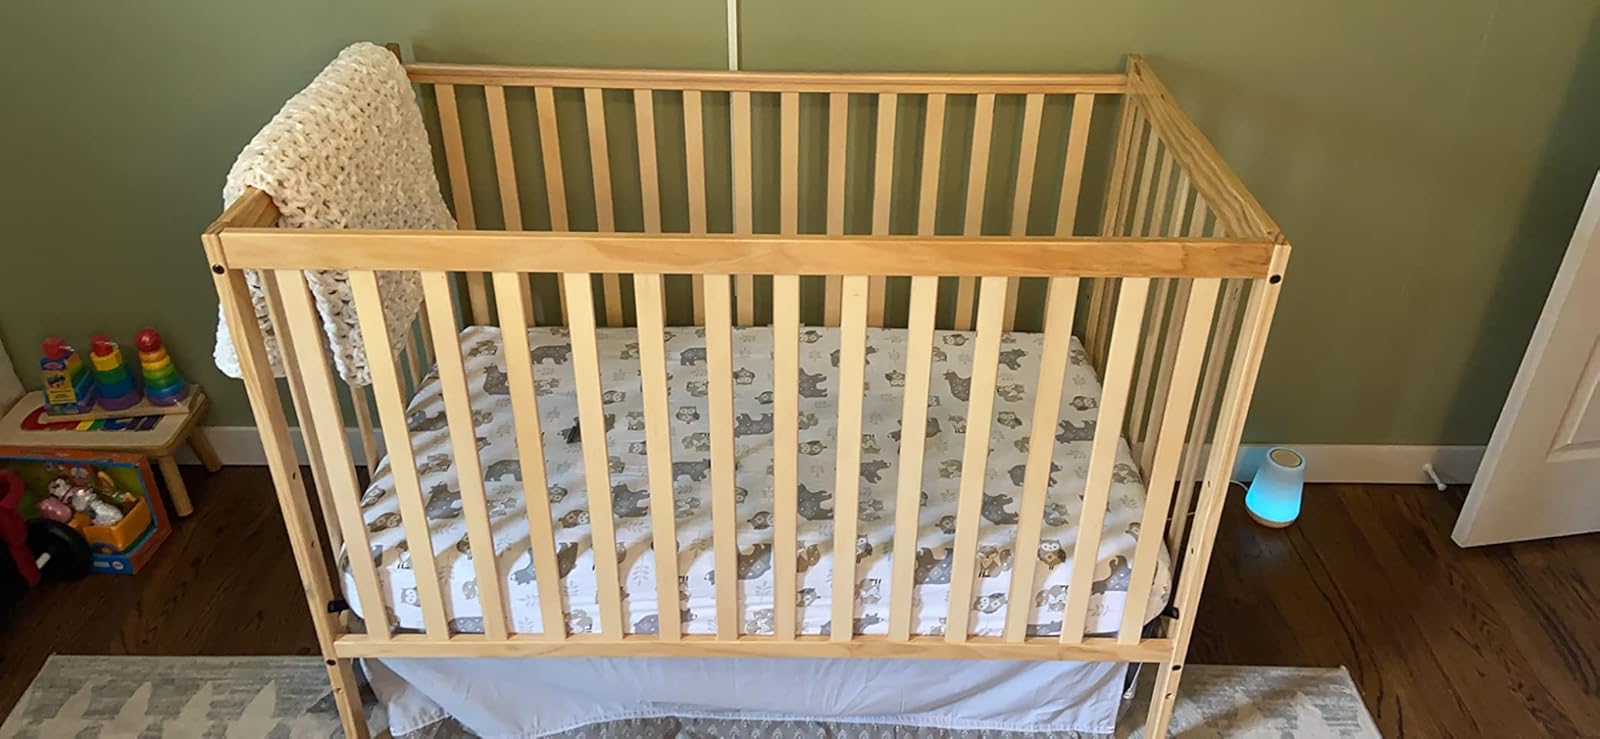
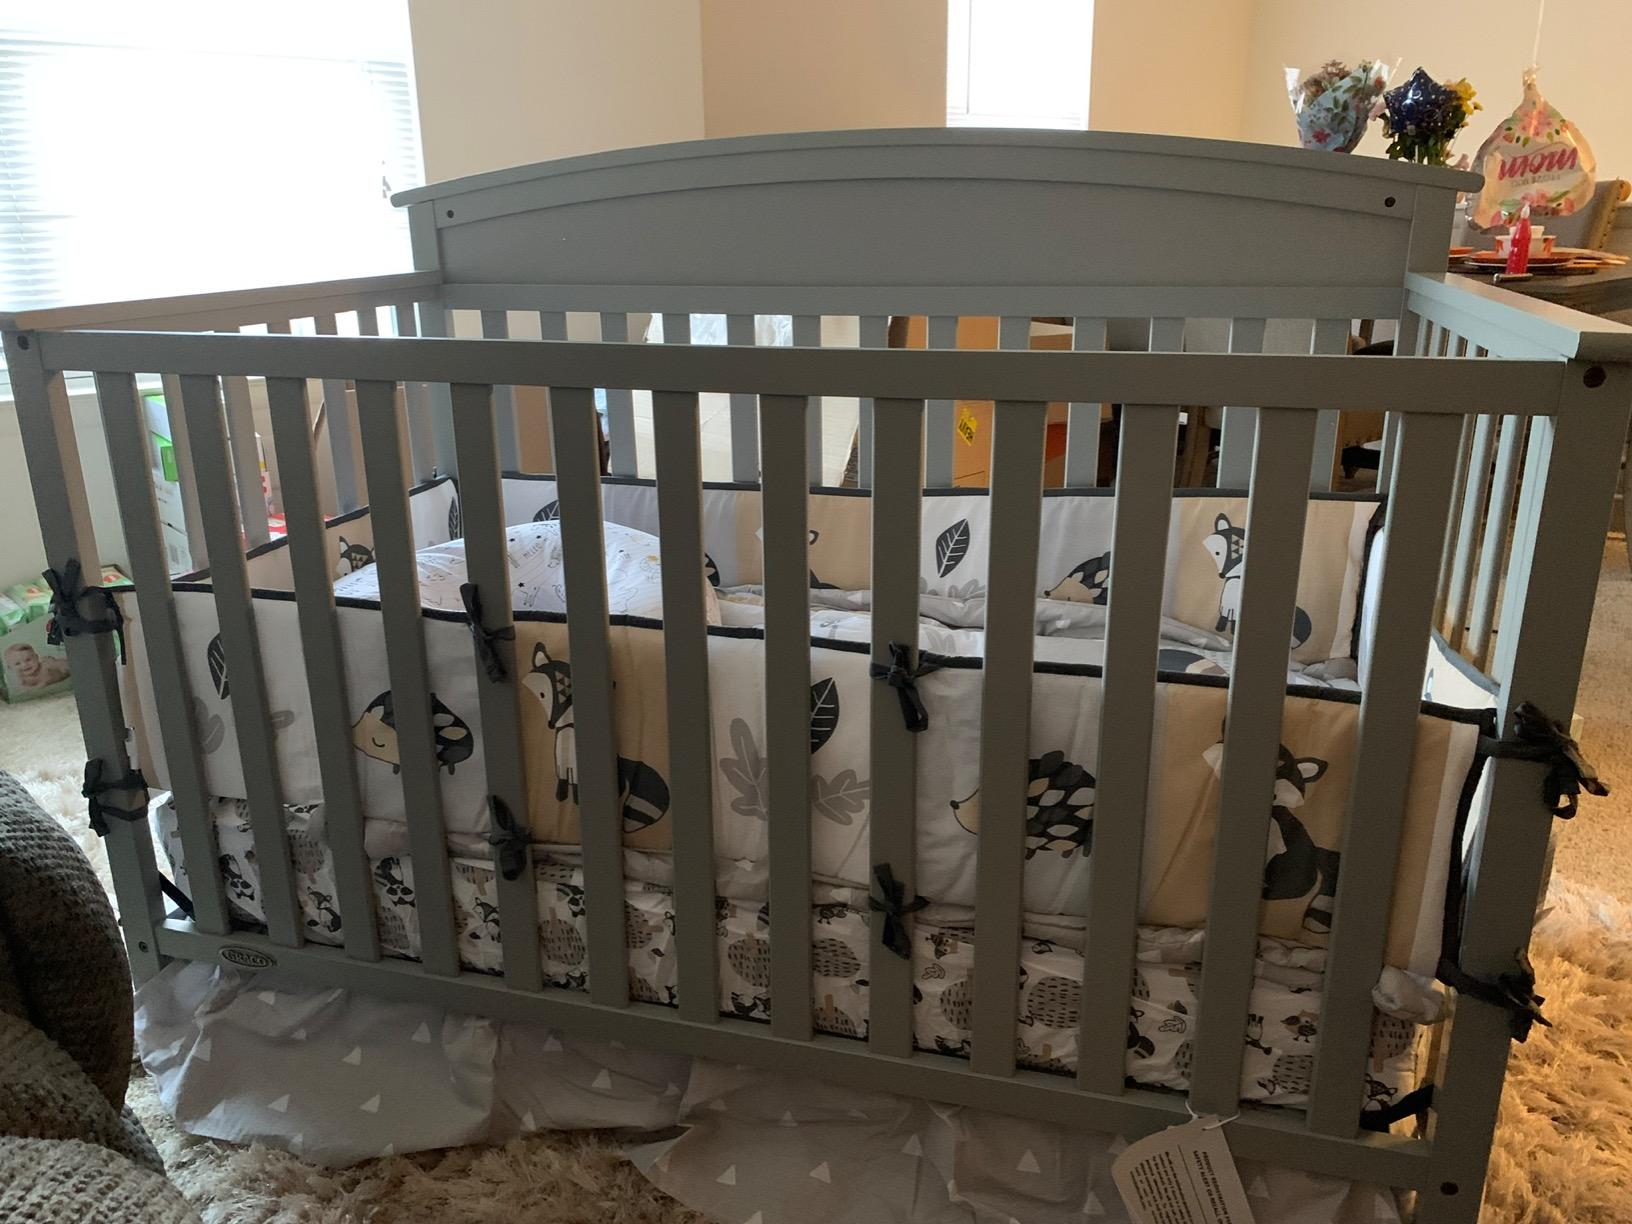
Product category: products_crib
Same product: no